Answer in natural language. Considering the relative positions, where is lshaped dark countertop (highlighted by a blue box) with respect to Doorframe (highlighted by a green box)? Choose between the following options: left or right
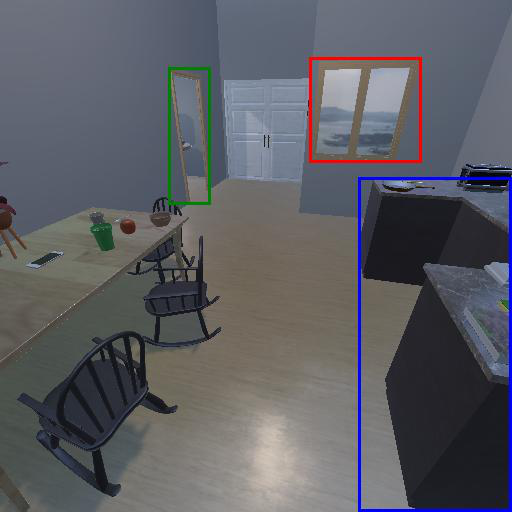
<answer>right</answer>